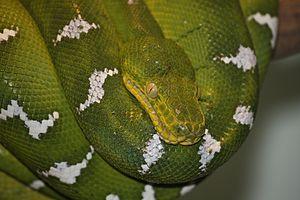
Corallus caninus est une espèce de serpents de la famille des Boidae. En français, il est appelé boa émeraude ou boa canin.